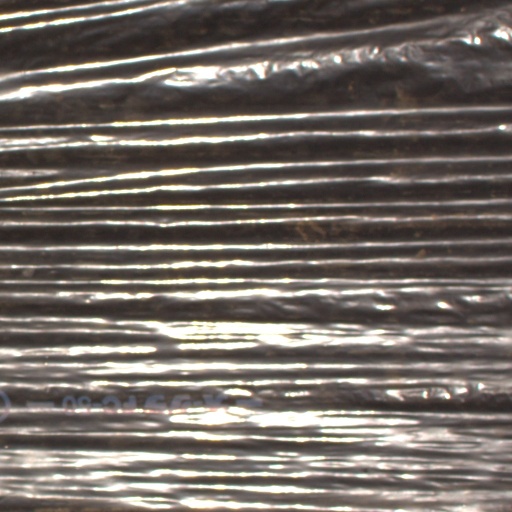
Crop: Jerusalem artichoke